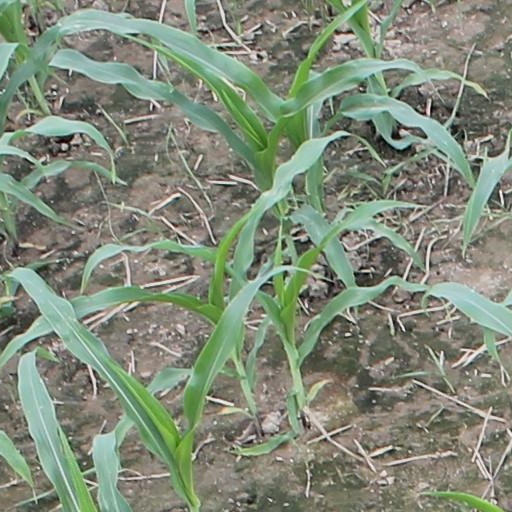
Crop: maize; corn